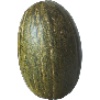
Label: melon_piel_de_sapo